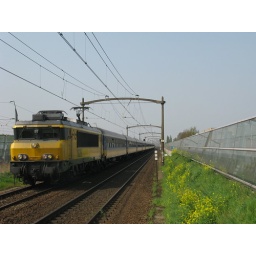
15-04-2009; een van de laatste platen ICK voor mij:(Een ICK compositie komt door Bdpb gereden in de serie 1900 naar Vl